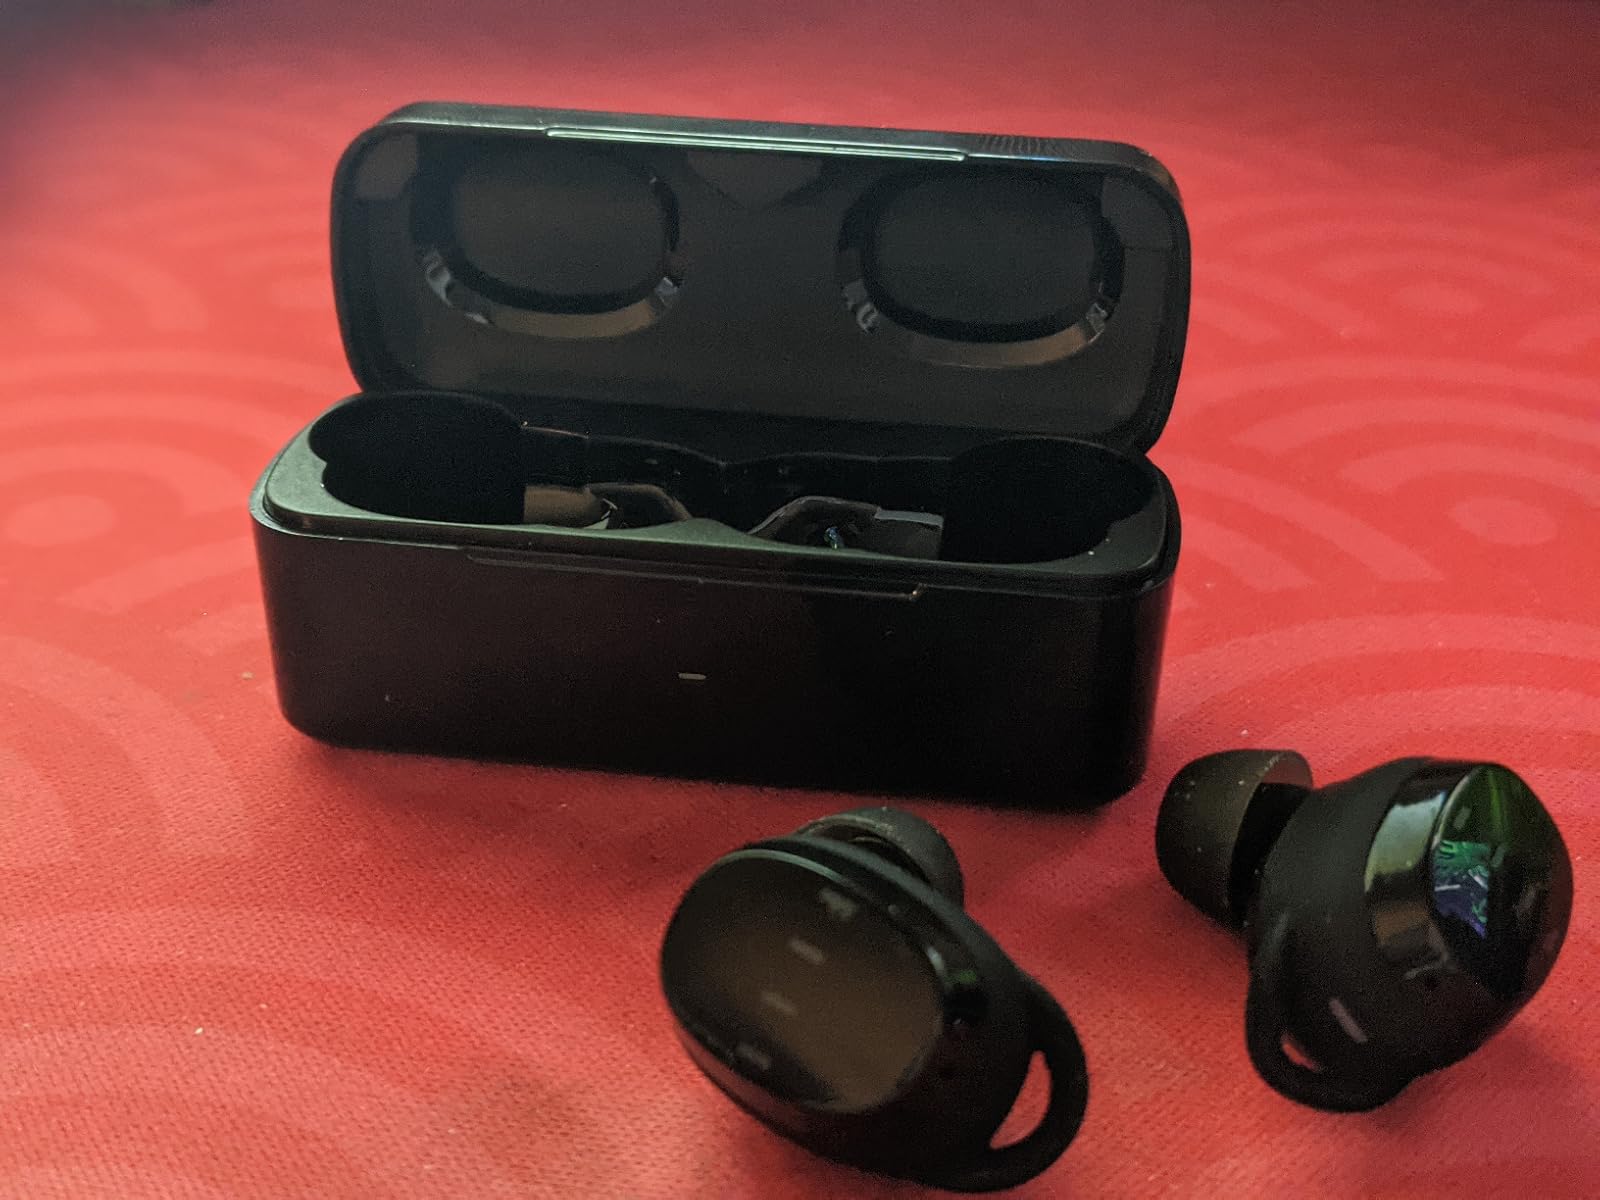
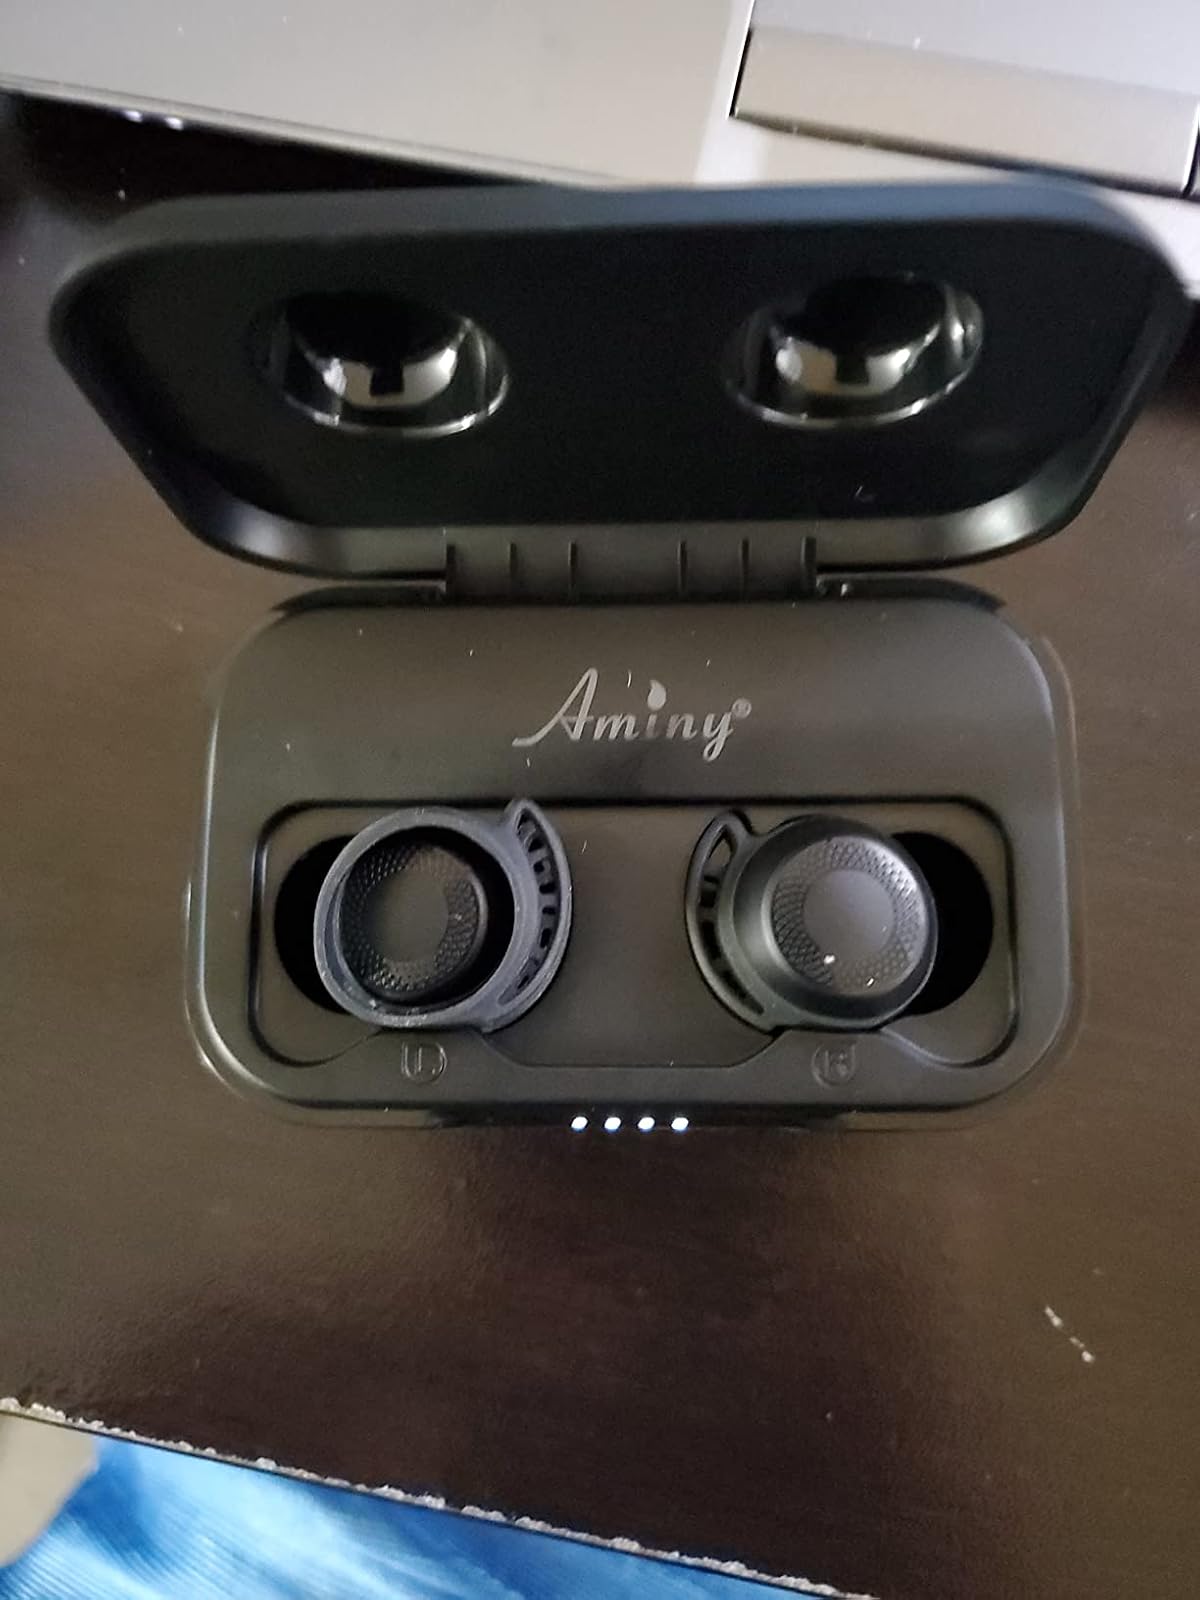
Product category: earbuds
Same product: no